Dia libh a laochruidh Gaoidhiol

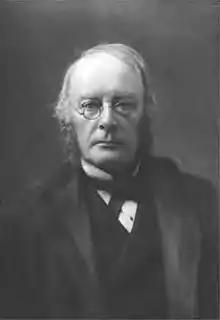
Sir Samuel Ferguson, who anthologised the poem in Irish Minstrelsy

"Dia libh a laochruidh Gaoidhiol" is the 16th century Irish language poem that most influenced generations of Irish nationalists. It was included in Leabhar Branach in the early 17th century and by Samuel Ferguson in "Irish Minstrelsy" in the 19th century, who noted: